Soviet assault on Maoka

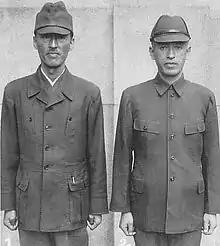
Civilian men wearing "kokumin-fuku" were confused for military.

After the success of the assault, during August 22-24 Soviet reinforcements arrived from Vladivostok and proceeded to clear the Japanese forces from South Sakhalin. According to refugees already evacuated from the area, Soviet forces carried out fierce naval bombardment and artillery strikes against Japanese installations in Maoka, Shikuka and civilians who were awaiting evacuation. Nearly 1,000 civilians were killed in this attack. Witnesses reported that to a high level of fatalities among civilians were caused by the confusion of European-style "kokumin-fuku", men's approved civil attire, with military uniforms.